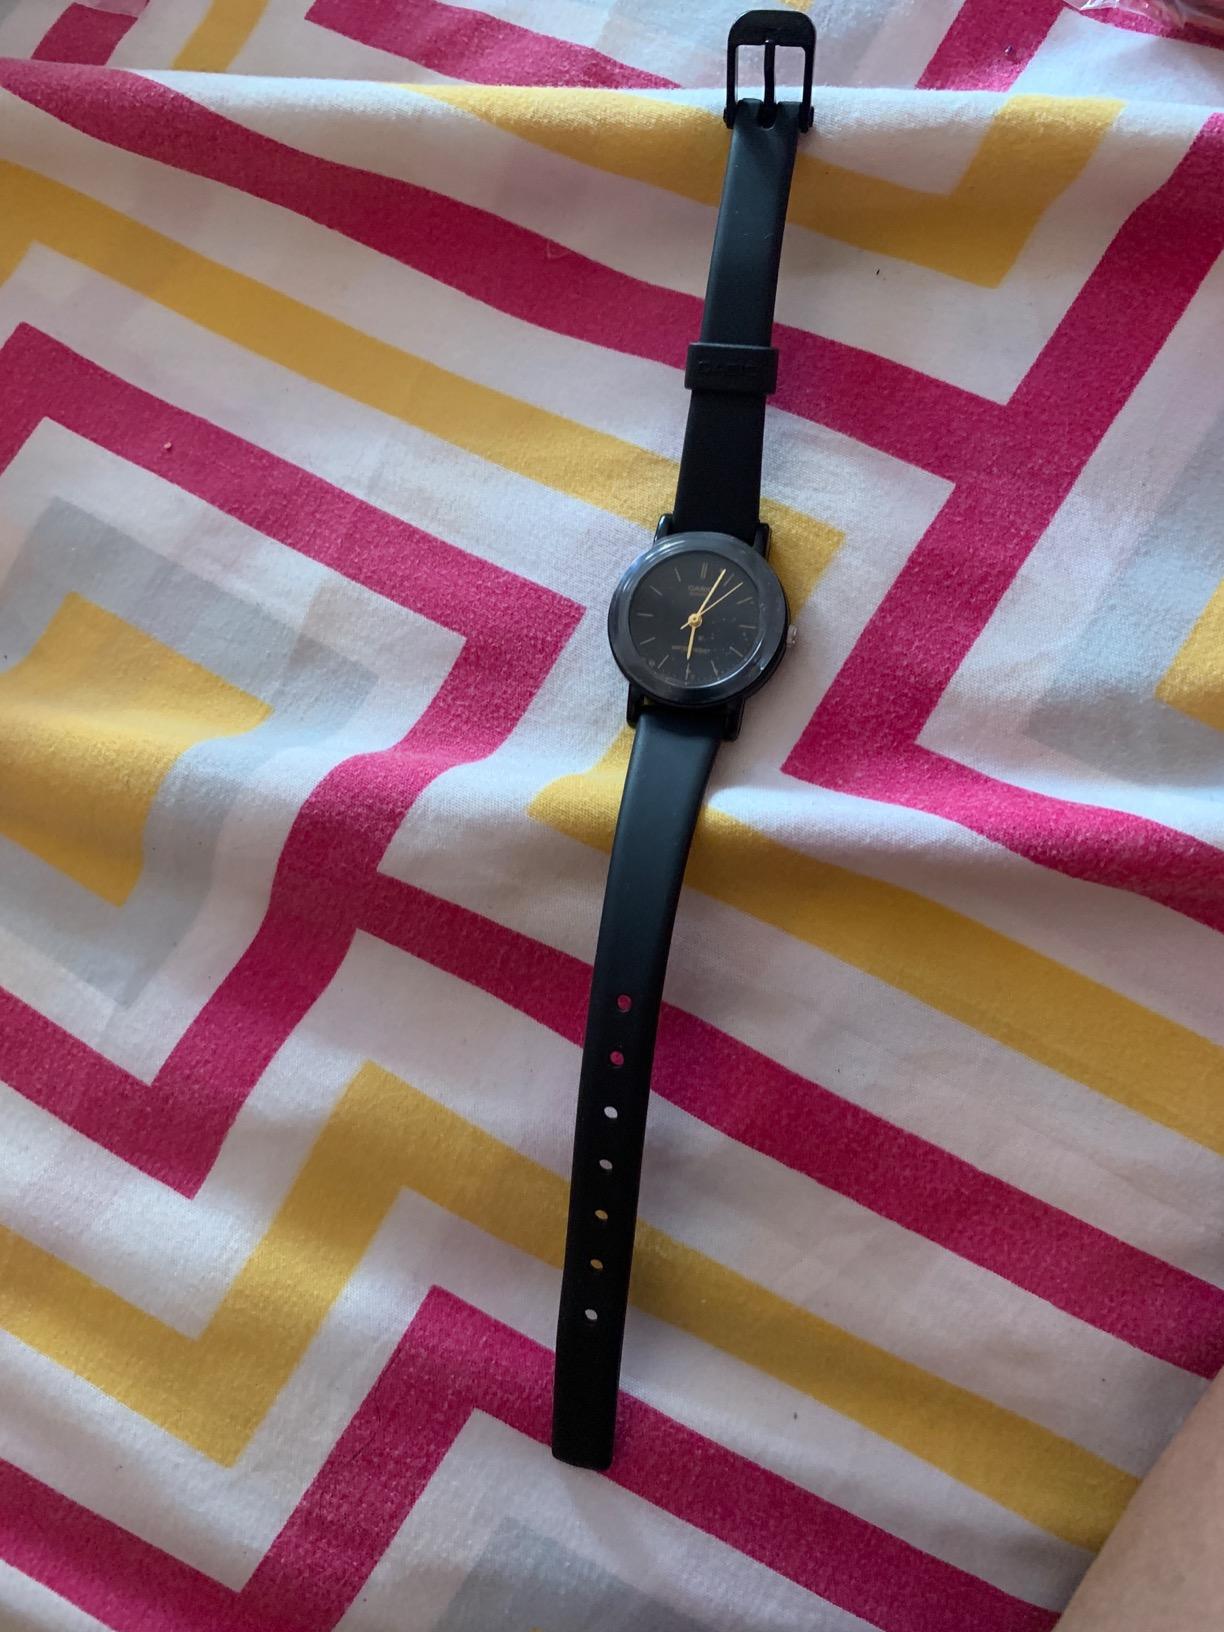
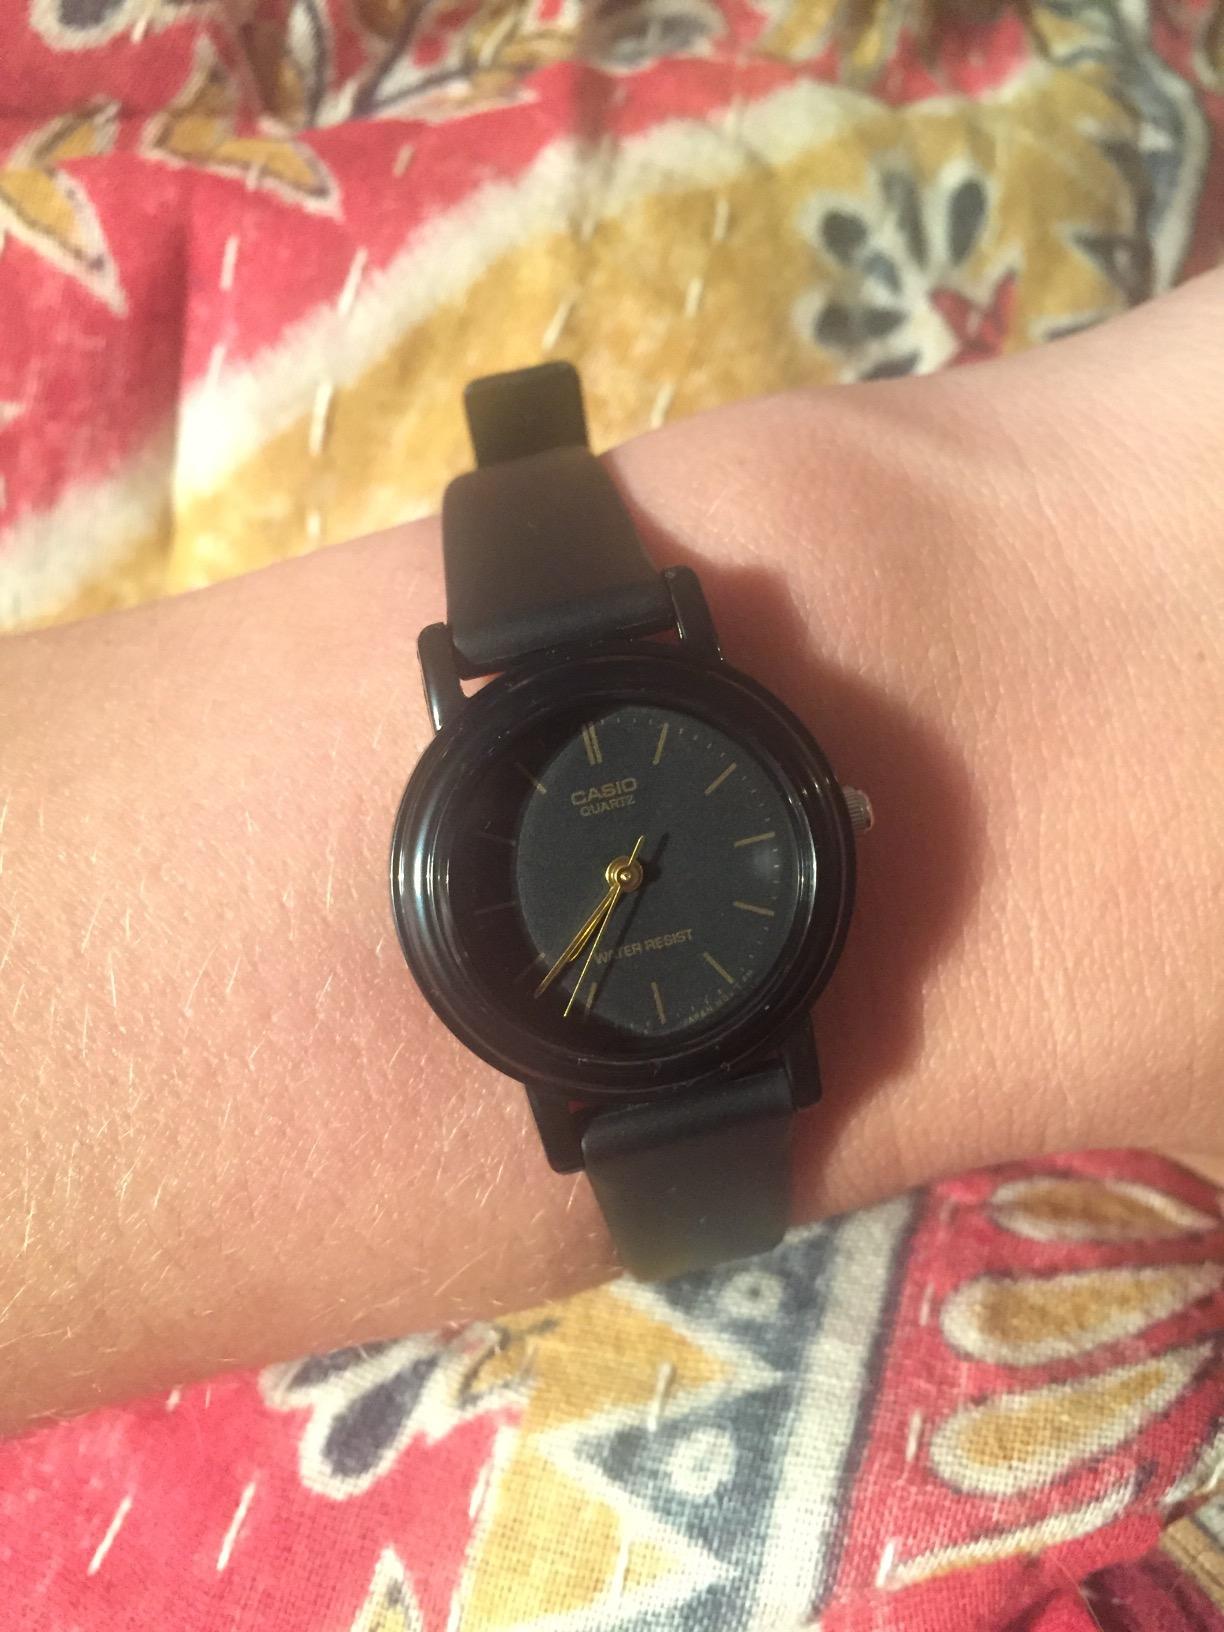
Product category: accessories_watch
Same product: yes